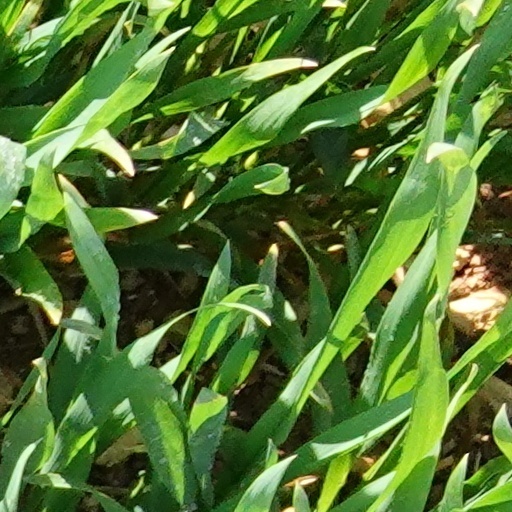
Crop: wheat